Islamic Defenders Front

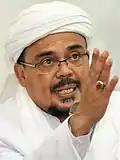
Undated photograph of Habib Muhammad Rizieq Shihab, founder of the Islamic Defenders Front

FPI was involved in controversial actions after Rizieq Shihab returned to Indonesia from Saudi Arabia on 10 November 2020. FPI members were among thousands of Rizieq's supporters who greeted him on arrival at Soekarno-Hatta International Airport. Ignoring government regulations on COVID-19 pandemic restrictions, FPI members attended a mass gathering at Rizieq's home in Jakarta's Petamburan neighborhood. On 13 November, FPI members gathered in large numbers with Rizieq in Megamendung, Bogor. West Java Governor Ridwan Kamil blamed Security Minister Mahfud MD for allowing the mass gatherings.